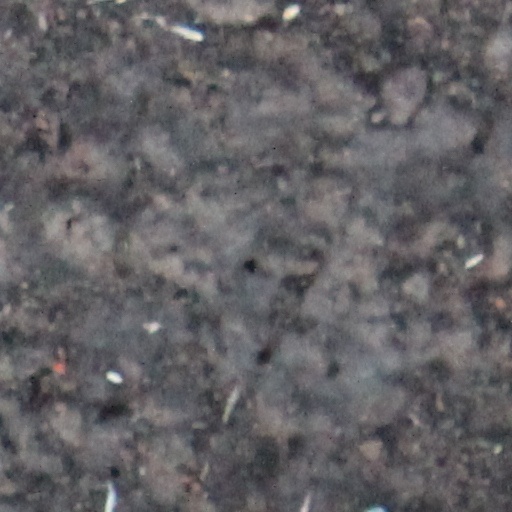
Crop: wheat